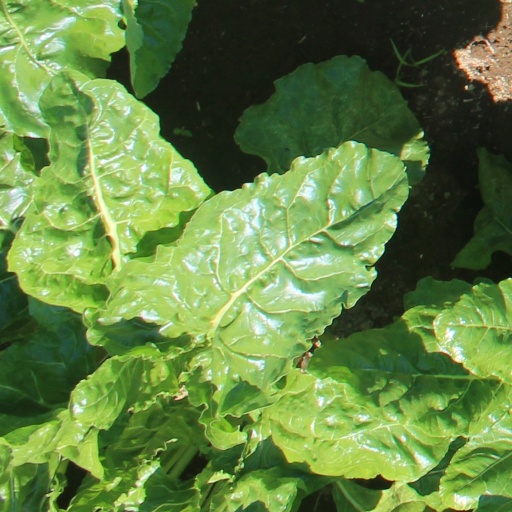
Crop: sugar beet